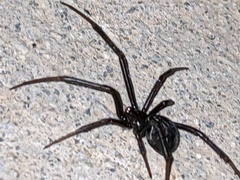
Species: Lactrodectus_hesperus